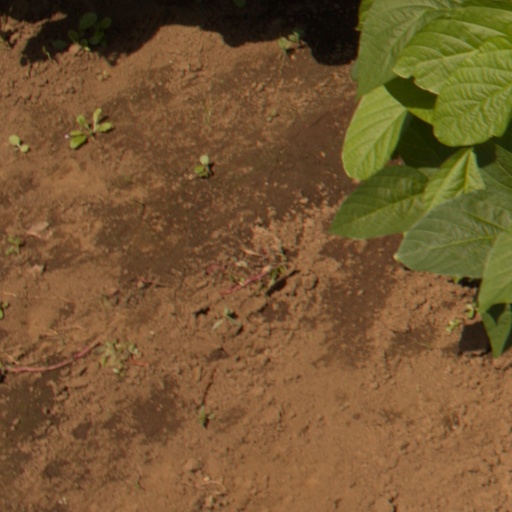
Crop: soybean